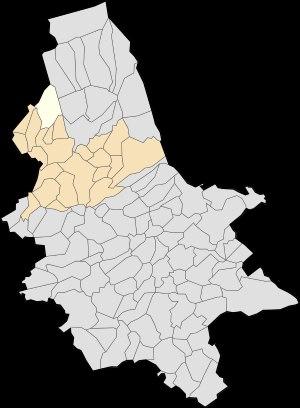
Ardres est une commune française située dans le département du Pas-de-Calais en région Hauts-de-France.